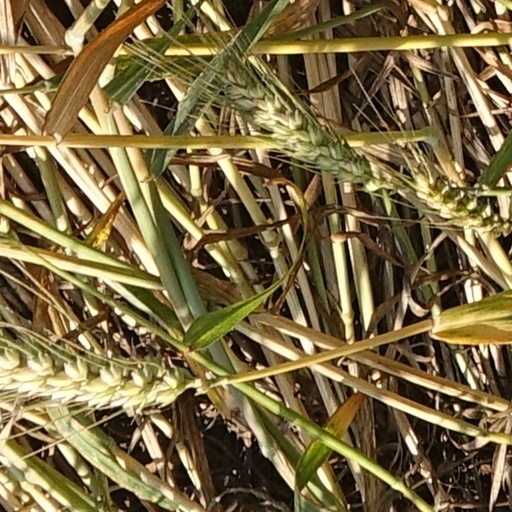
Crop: wheat